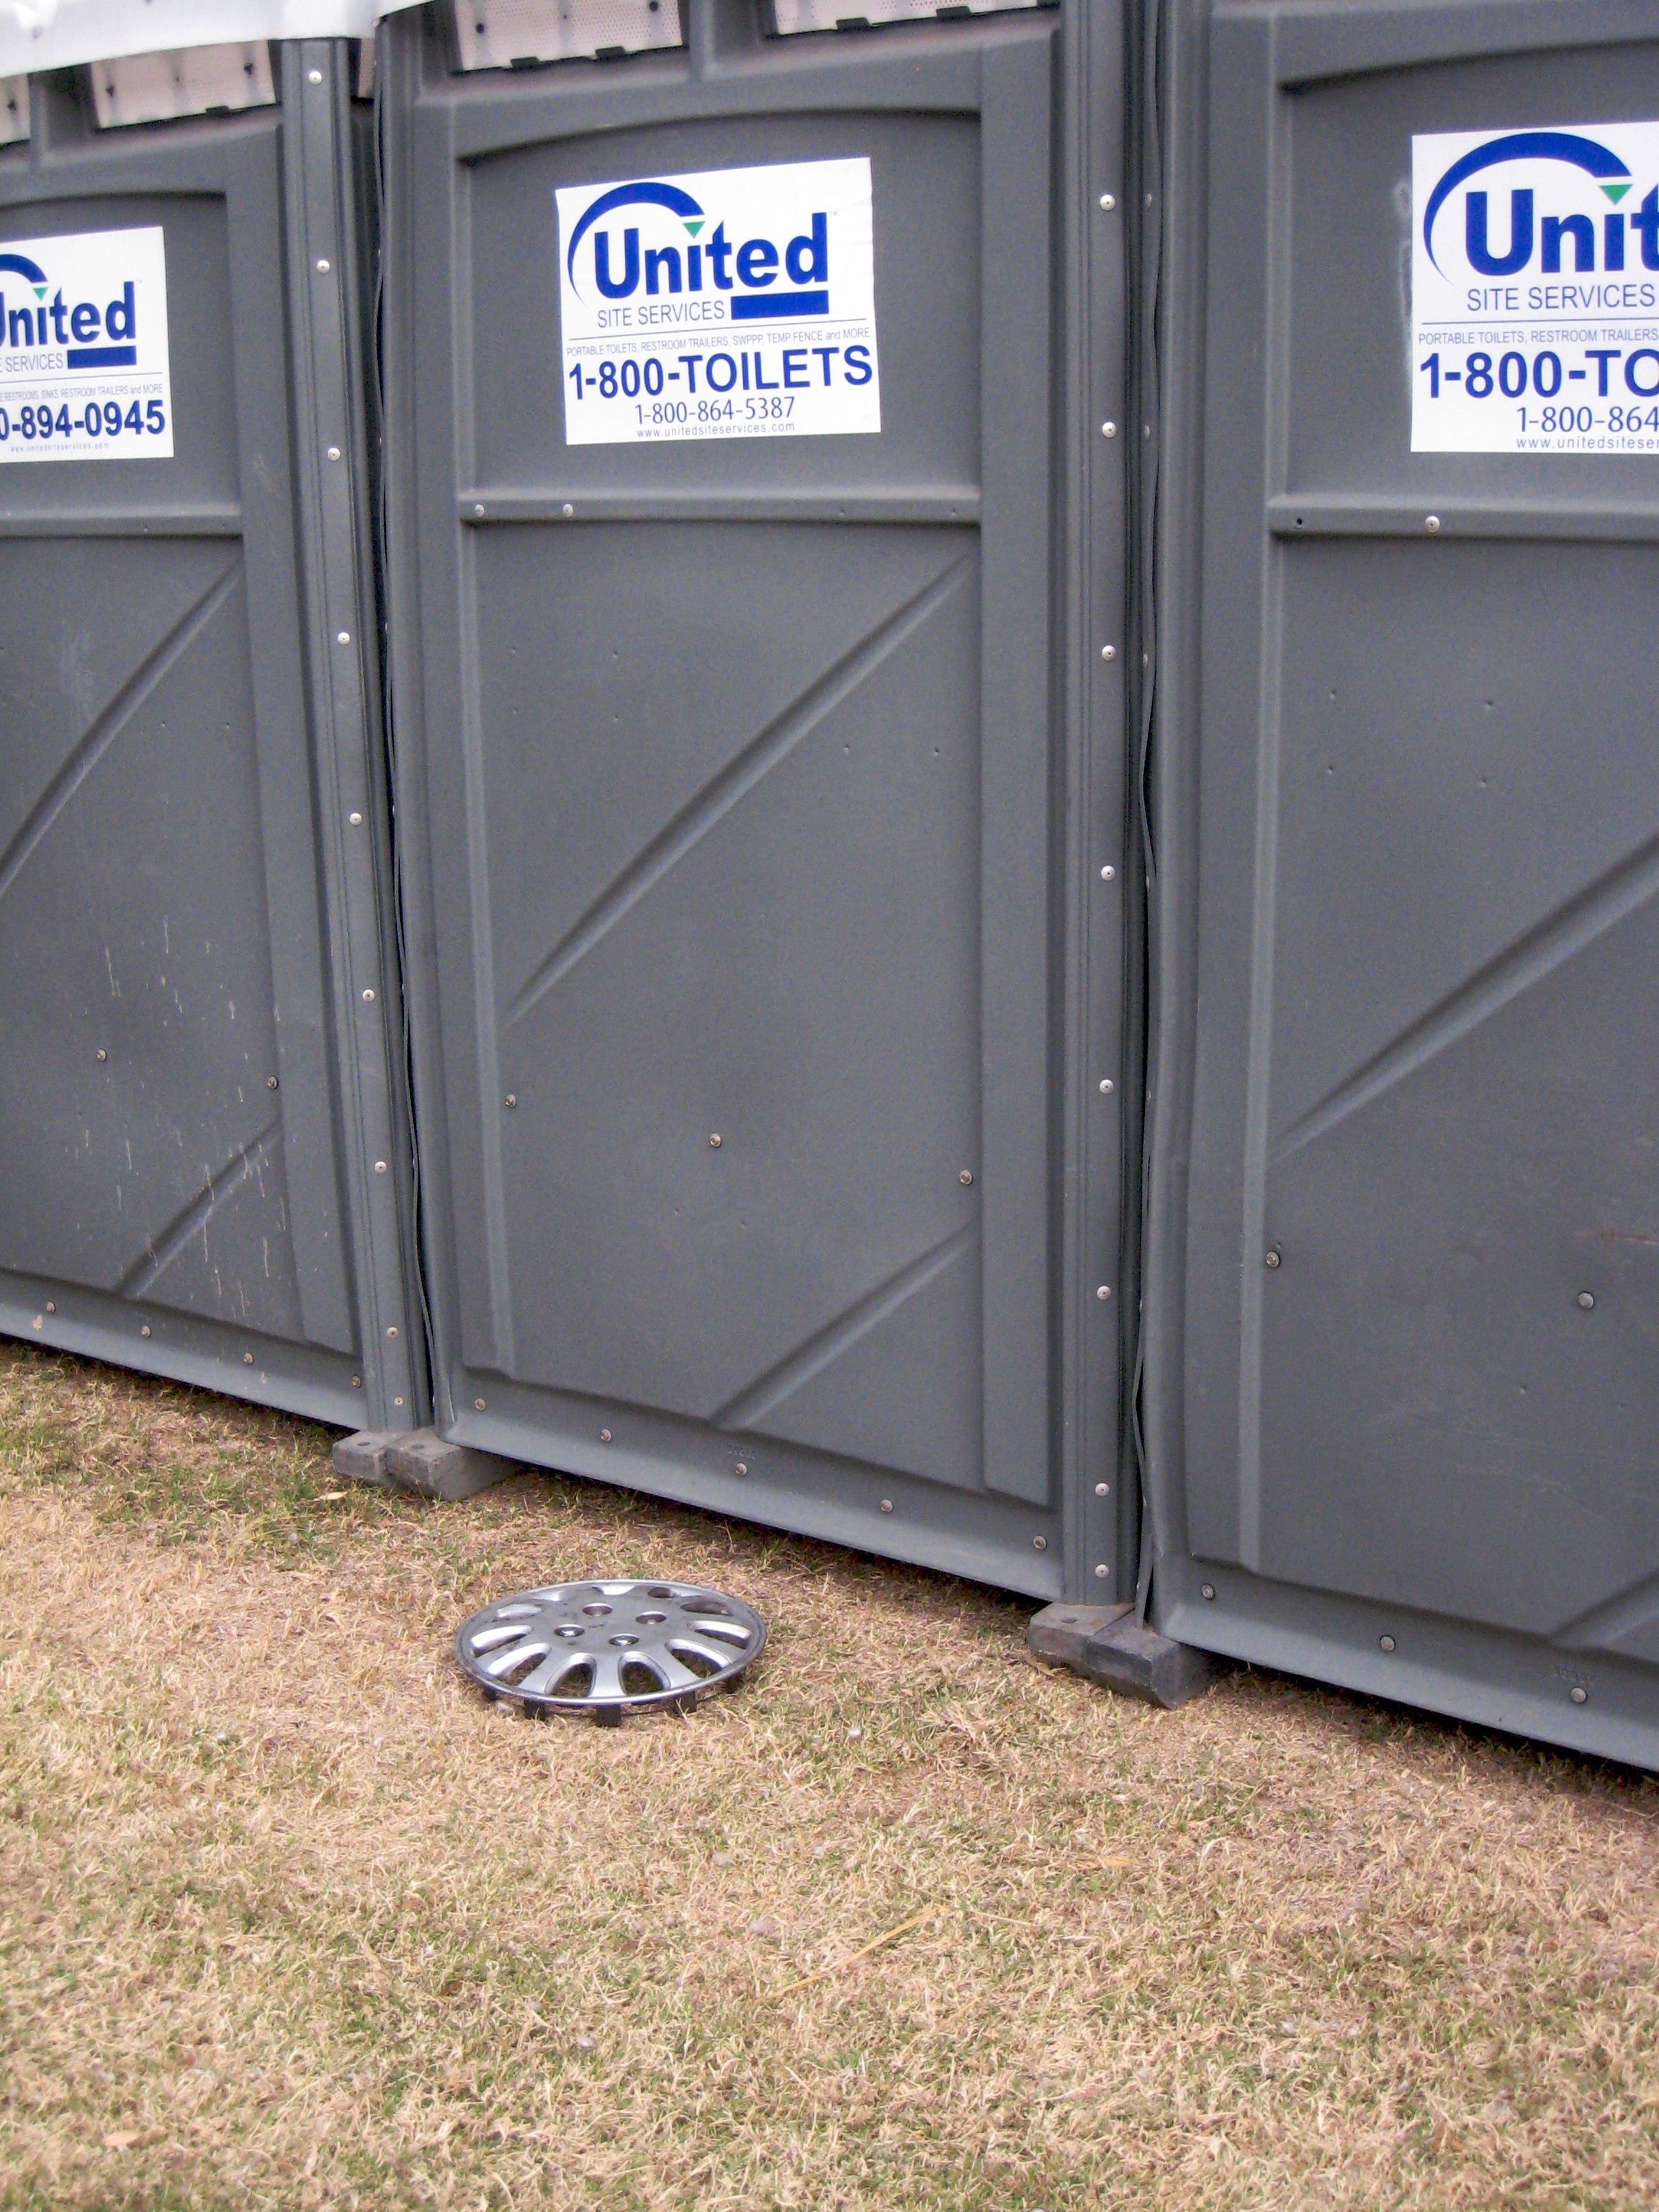
running, shed, door, phoenix, halfmarathon, public toilet, outdoor structure, portable toilet